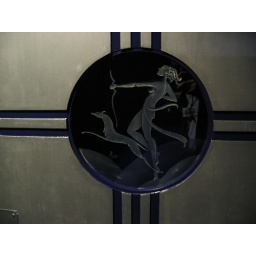
Original glass in the theater doors